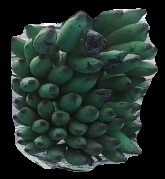
Variety: elakki-bale
Grade: grade3